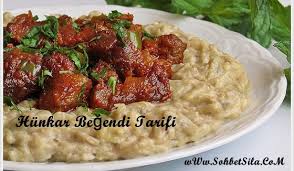
Yemek: hunkar_begendi